Robert Tannahill

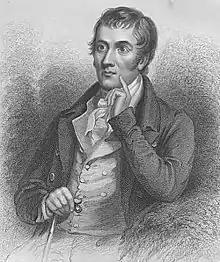
Engraving from the "Biographical dictionary of eminent Scotsmen" (1875)

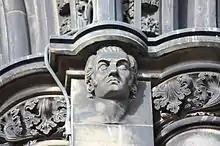
Robert Tannahill as appearing on the Scott Monument

Robert Tannahill (3 June 1774 – 17 May 1810) was a Scottish poet of labouring class origin. Known as the 'Weaver Poet', he wrote poetry in English and lyrics in Scots in the wake of Robert Burns.